Describe the emotion expressed in this image:  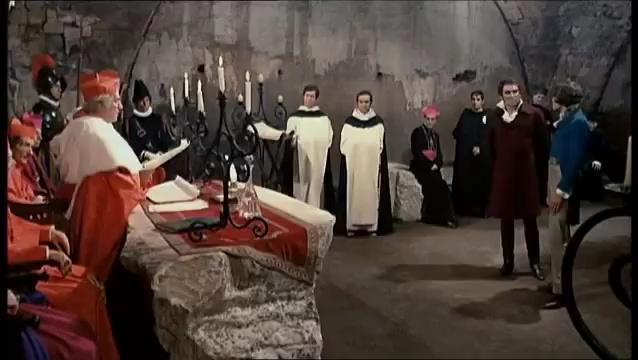
This person displays Fear, valence and arousal with low intensity.